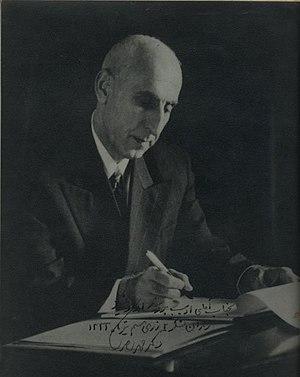
Mohammad Reza Chah Pahlavi ou Muhammad Rizā Shāh Pahlevi dit Aryamehr, né le 26 octobre 1919 à Téhéran et mort le 27 juillet 1980 au Caire, était le second et dernier monarque de la dynastie Pahlavi de la monarchie iranienne. Dernier chah d'Iran, il régne du 16 septembre 1941 au 11 février 1979. Contraint à l'exil le 16 janvier 1979, Mohammad Reza Pahlavi est remplacé par un conseil royal et renversé par la Révolution iranienne, mais n'abdique jamais officiellement. Il succéde à son père, Reza Chah, lorsque ce dernier, jugé trop proche de l'Allemagne nazie, est contraint d'abdiquer en septembre 1941 lors de l'invasion anglo-soviétique de l'Iran. Au lendemain de la Seconde Guerre mondiale, le jeune chah est confronté aux tentatives sécessionnistes dans les provinces du nord-est lors de la crise irano-soviétique et aux rébellions tribales dans le sud du pays. Mohammad Reza Pahlavi se rapproche par la suite des États-Unis et entretient des liens très étroits avec la Maison-Blanche, en particulier avec les présidents Dwight Eisenhower et Richard Nixon.